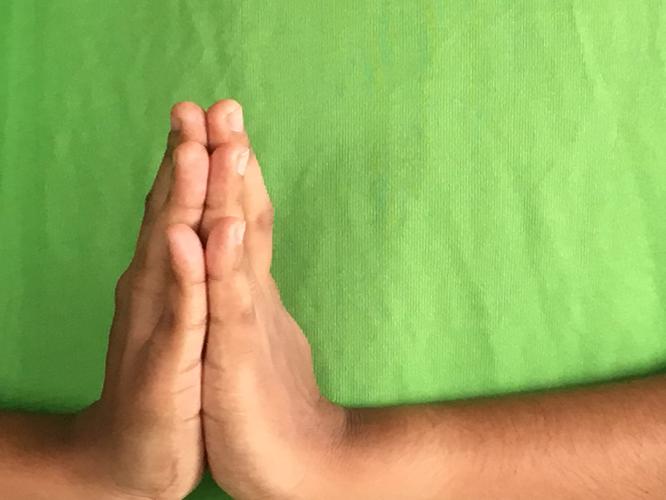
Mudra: Anjali
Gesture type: double_hand